Leon Uris

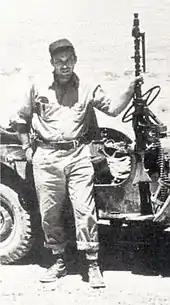
Uris in Israel in the 1950s

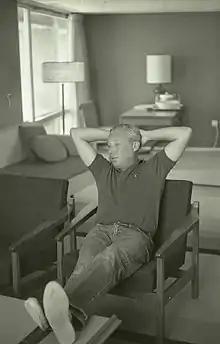
Leon Uris during a 1967 visit to Israel

At age six, Uris reportedly wrote an operetta inspired by the death of his dog. He attended schools in Norfolk, Virginia, and Baltimore, but never graduated from high school, and failed English three times. When he was 17 and in his senior year of high school, the Japanese attacked Pearl Harbor and he enlisted in the United States Marine Corps. He served in the South Pacific with the 2nd Battalion, 6th Marines Regiment, where he was stationed in New Zealand, and fought as a radioman in combat on Guadalcanal and Tarawa from 1942 through 1944. He was sent to the US after suffering from dengue fever, malaria and a recurrence of asthma that made him miss the devastation of his battalion at the Battle of Saipan, which was featured in "Battle Cry". While recuperating from malaria in San Francisco, he met Betty Beck, a Marine sergeant; they married in 1945.